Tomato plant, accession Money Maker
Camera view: tilt-top (135 deg); turntable rotation: 90 degrees
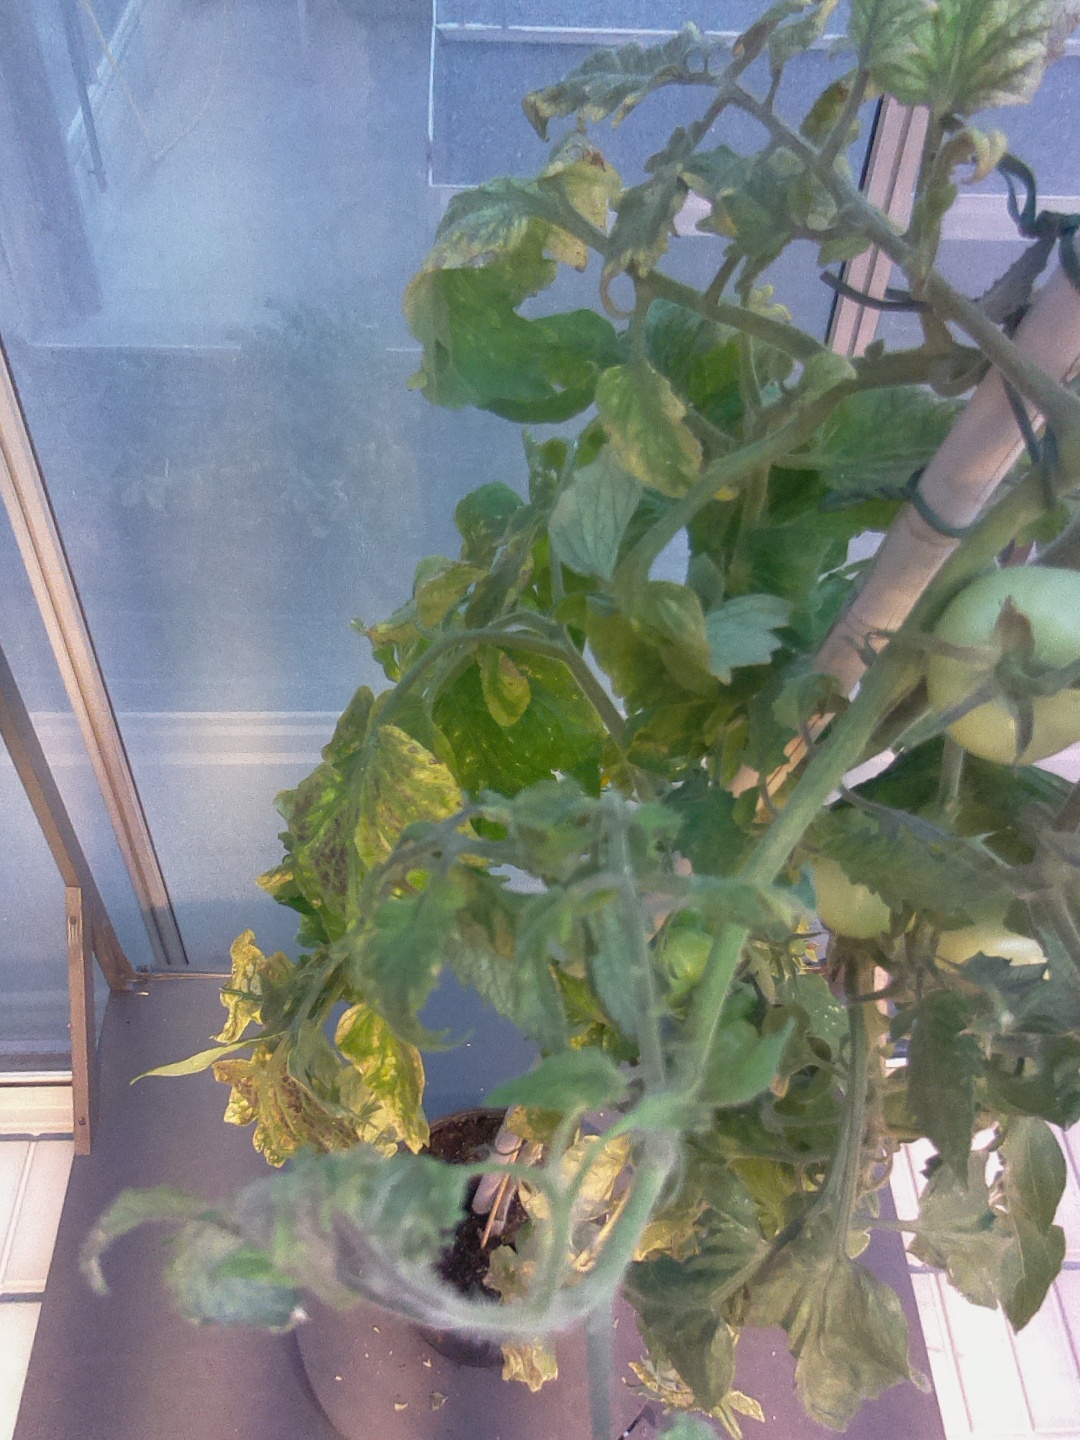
BBCH growth stage 78: 80% -90% of final fruit size